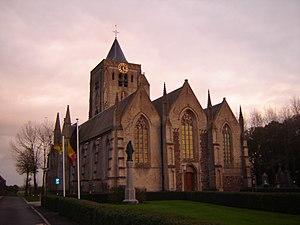
Cette page regroupe l'ensemble des monuments classés de la ville belge de Alveringem.